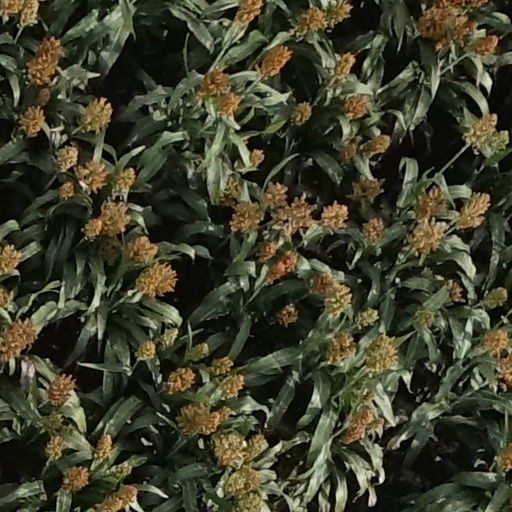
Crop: sorghum